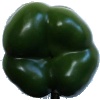
Label: green_pepper